Acid dissociation constant

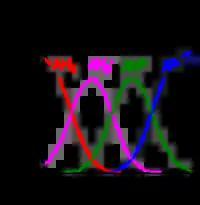
% species formation calculated with the program HySS for a 10 millimolar solution of citric acid. p"K" = 3.13, p"K" = 4.76, p"K" = 6.40.

When the difference between successive p"K" values is less than about four there is overlap between the pH range of existence of the species in equilibrium. The smaller the difference, the more the overlap. The case of citric acid is shown at the right; solutions of citric acid are buffered over the whole range of pH 2.5 to 7.5.